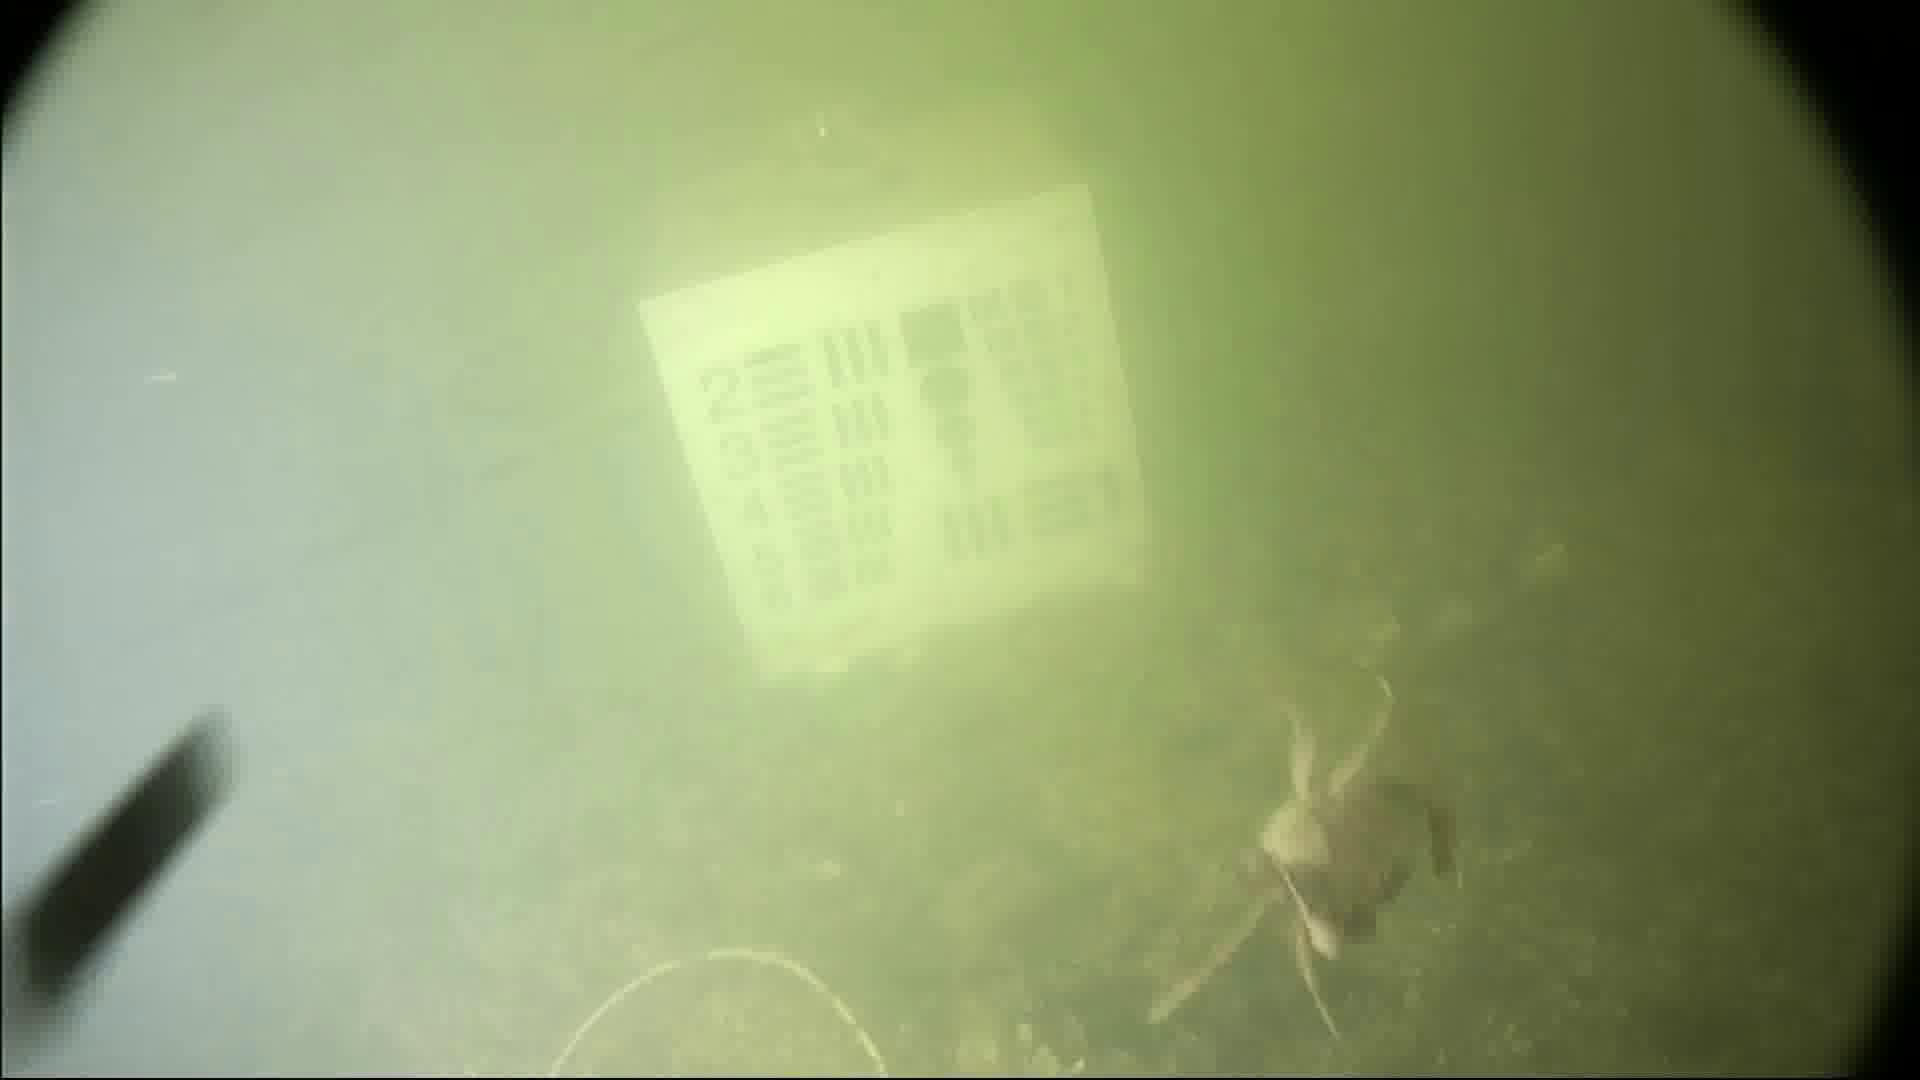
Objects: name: crab